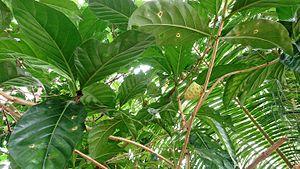
Le jus de Noni provient du fruit de l’arbre de Morinda citrifolia également appelé Nono ou pomme-chien, originaire d’Asie du Sud-Est ou d’Australie.